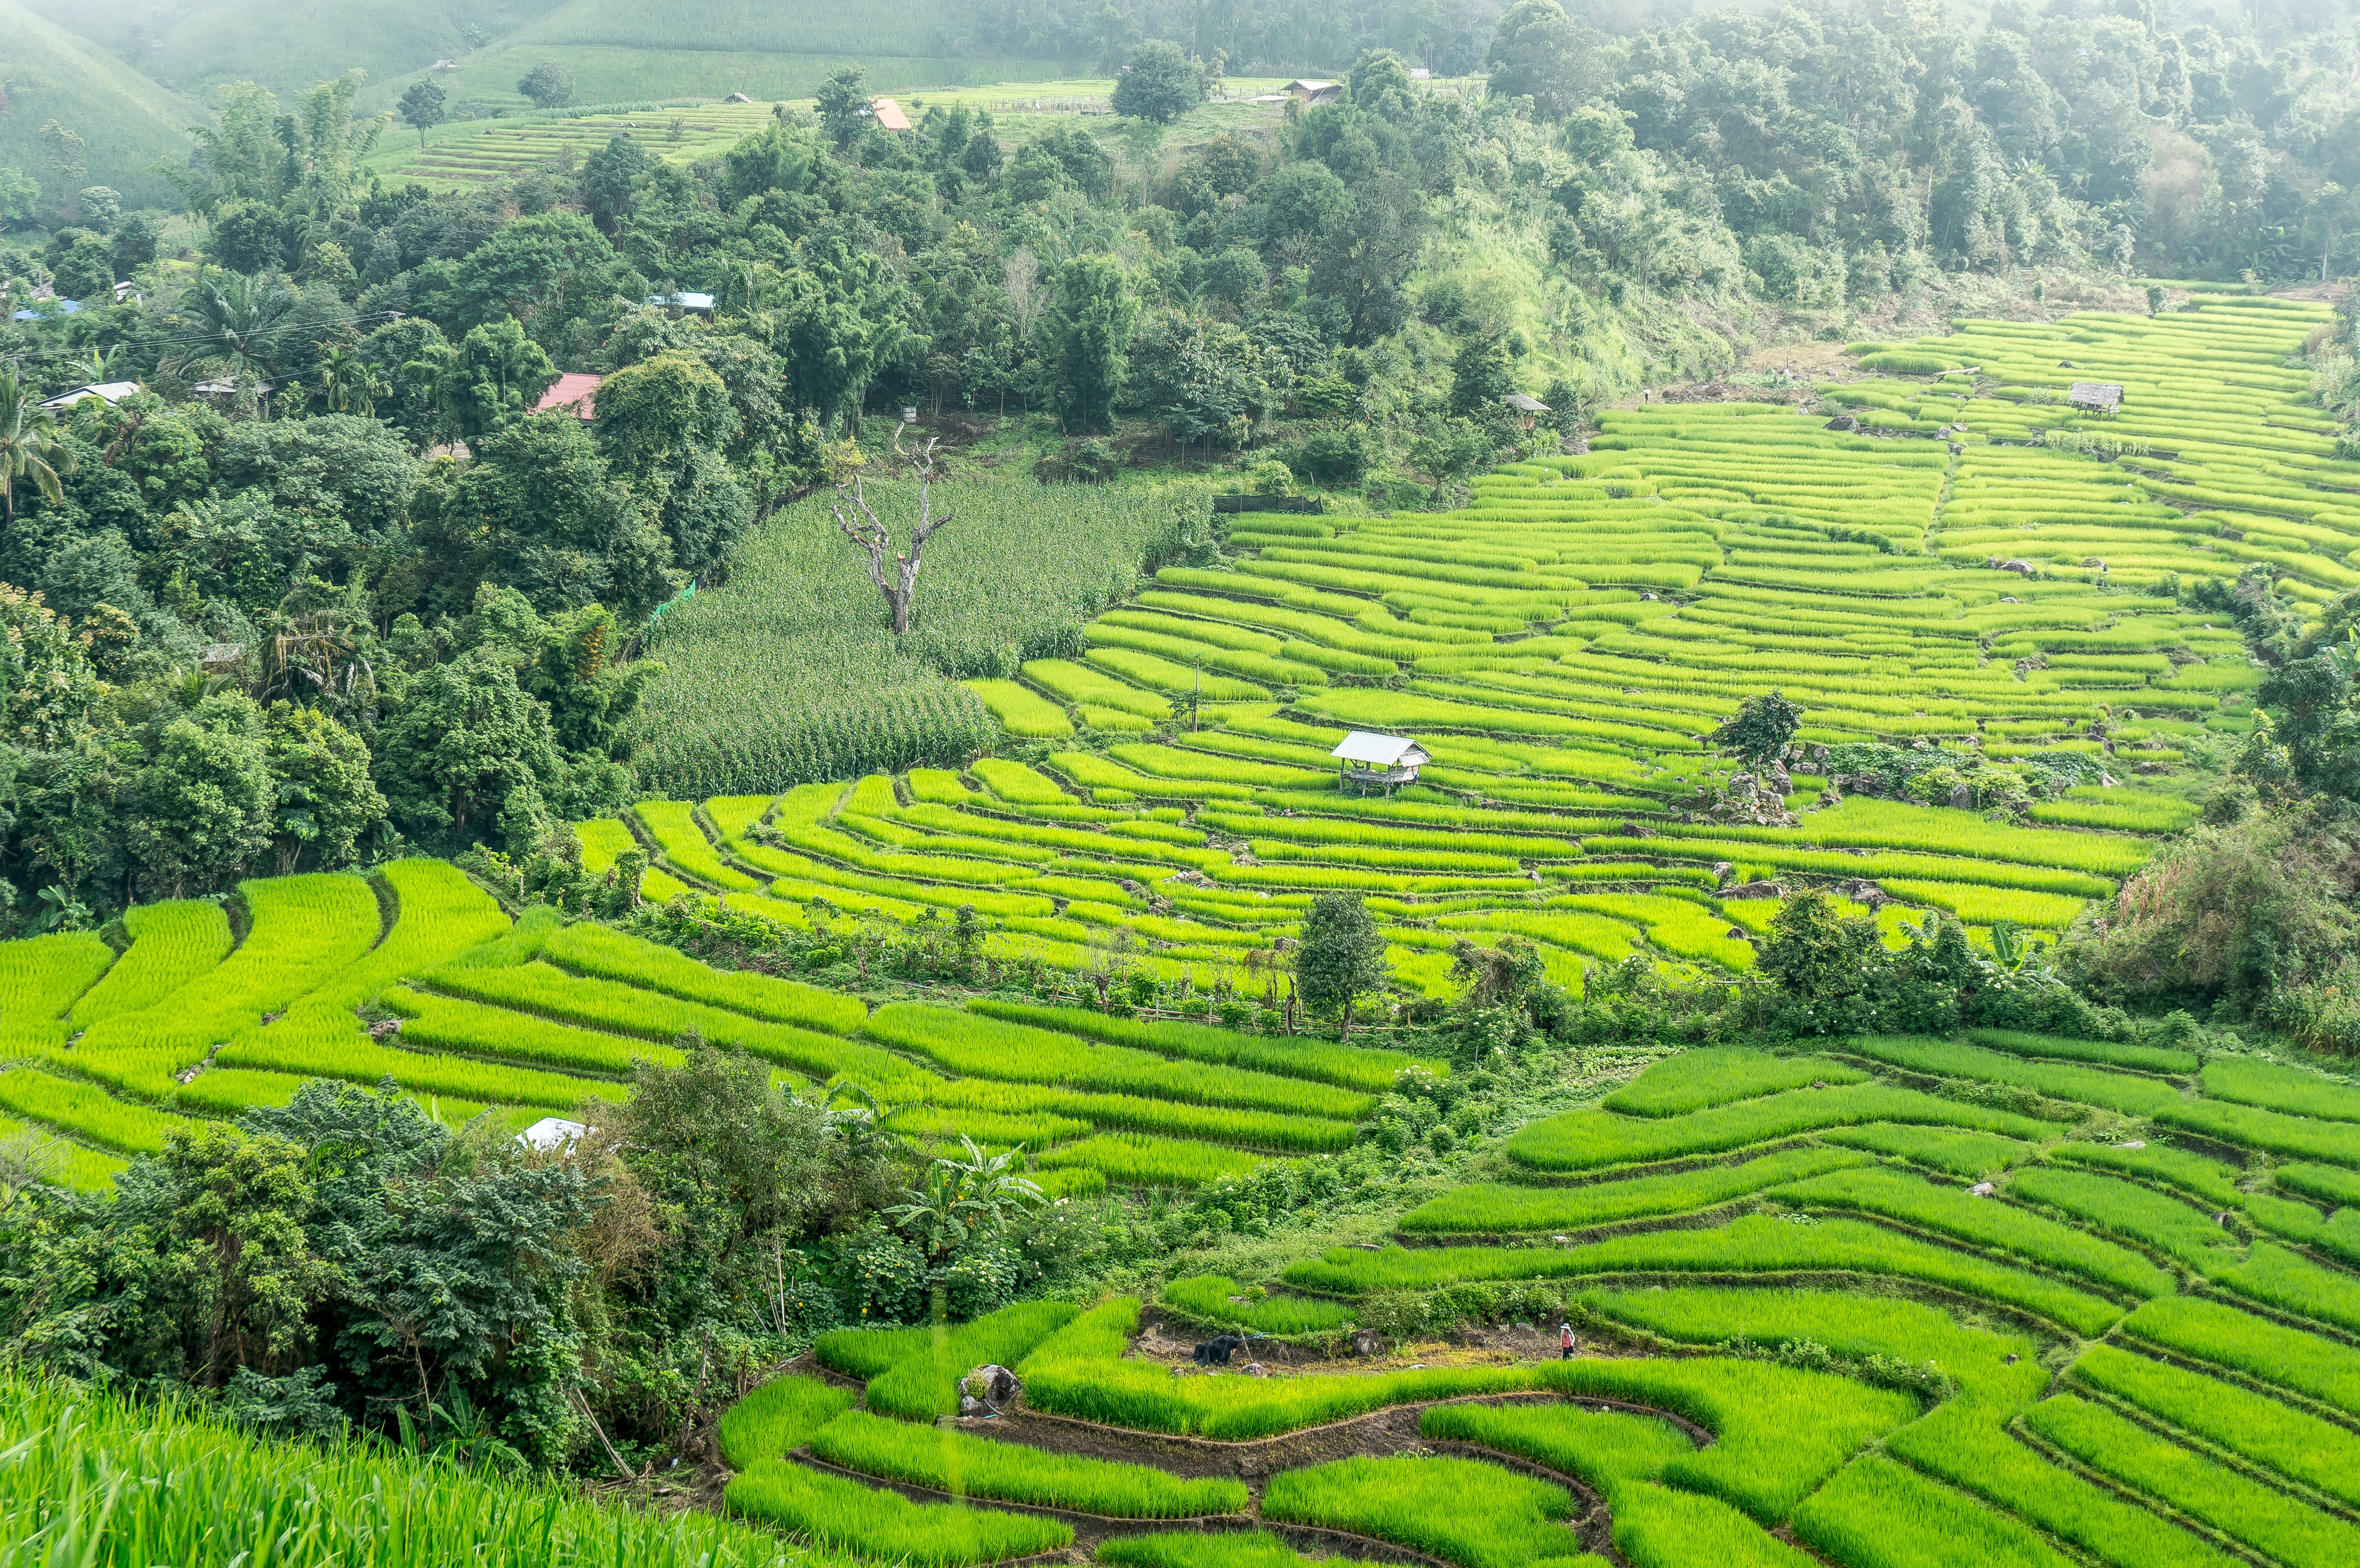
landscape, field, pasture, agriculture, rice, plain, thailand, terrace, grassland, plantation, plateau, rural area, landform, paddy field, chiang mai, rice terraces, geographical feature